Ivison Macadam

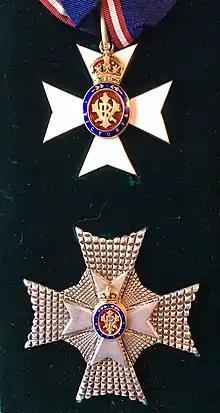
Knight Commander of the Royal Victorian Order (KCVO). Sir Ivison was elevated by Queen Elizabeth II to a knight of the order in 1974.

This significant innovation of an Advisory Board has remained a component of " The Annual Register " ever since.